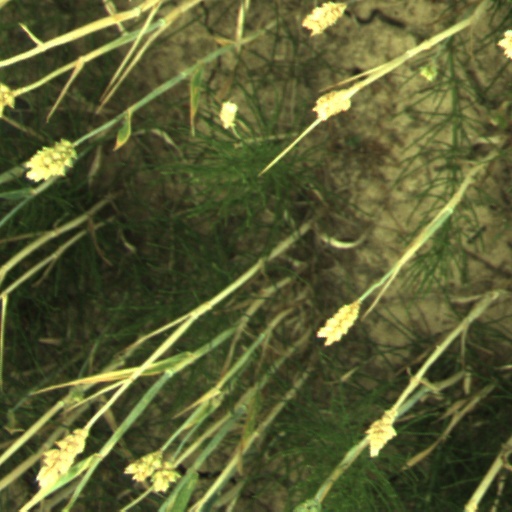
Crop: wheat